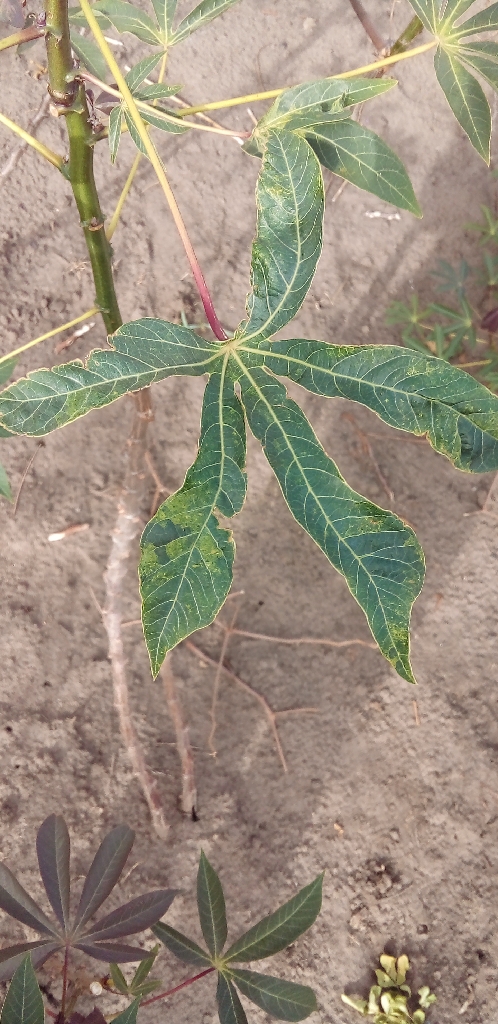
Label: cassava mosaic disease (cmd)